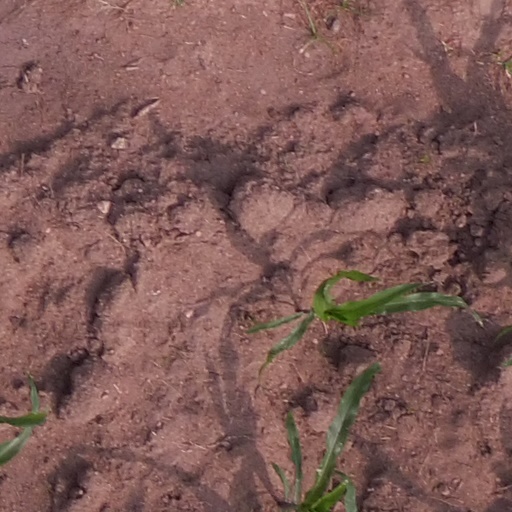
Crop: maize; corn